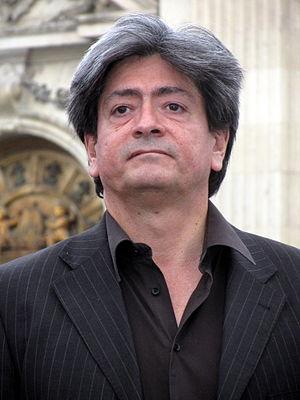
Mauricio Electorat, né en mai 1960 à Santiago au Chili, est un écrivain et poète chilien.